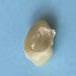
Maize quality: Bad